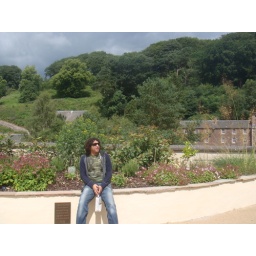
Photo taken on the roof of building in Glasgow.